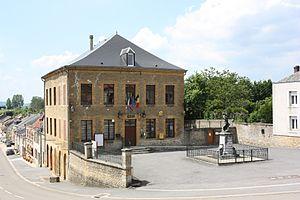
Messincourt la Mairie Photo Francis Neuvens les Ardennes vues du sol
Messincourt est une commune française, située dans le département des Ardennes en région Grand Est.